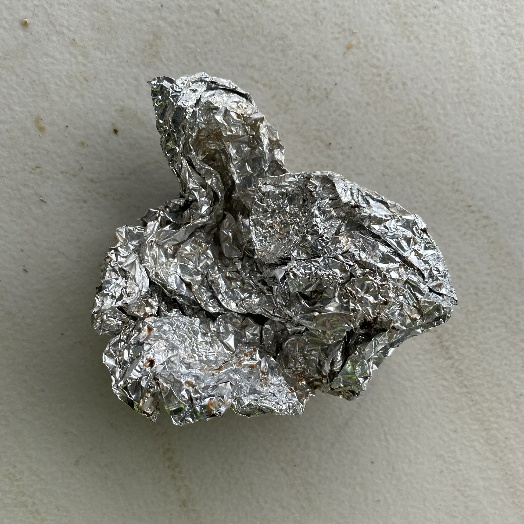
Label: Metal